Little Boar's Head Historic District

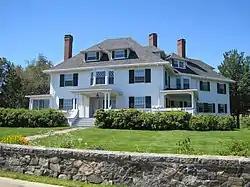
The Bell-Sullivan House

The Little Boar's Head Historic District encompasses an area of summer resort and beachfront properties in North Hampton, New Hampshire. Located on New Hampshire's seacoast roughly between North Hampton State Beach and Bass Beach, the district is almost entirely residential, consisting mainly of houses built as summer vacation spots in the late 19th and early 20th centuries, with associated beachfront amenities. The district was listed on the National Register of Historic Places in 1999.